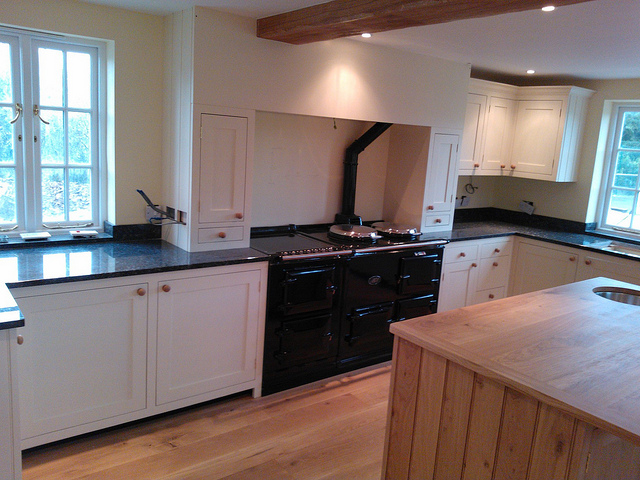
user: Given an image and a question. Answer the question in a short answer. Question: Namw what kind of wood is used to make this table shown in this picture? Short Answer:
assistant: oak